Tammy Grimes

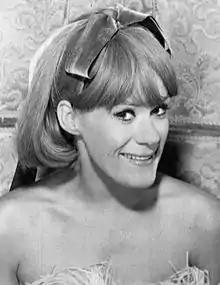
Grimes in 1966

Tammy Lee Grimes (January 30, 1934 – October 30, 2016) was an American film and stage actress and singer.